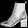
Label: Ankle boot